Rockford (film)

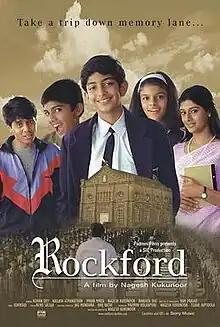
Theatrical release poster

Rockford is a 1999 Indian English-language, coming-of-age drama film written, and directed by Nagesh Kukunoor. Produced by Padmini Kolhapure, the film starred Nagesh Kukonoor, Nandita Das, and Rohan Dey in pivotal roles. The film received positive reviews, and was screened at the MAMI Film Festival.